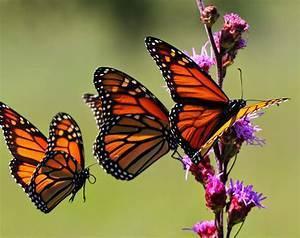
butterfly